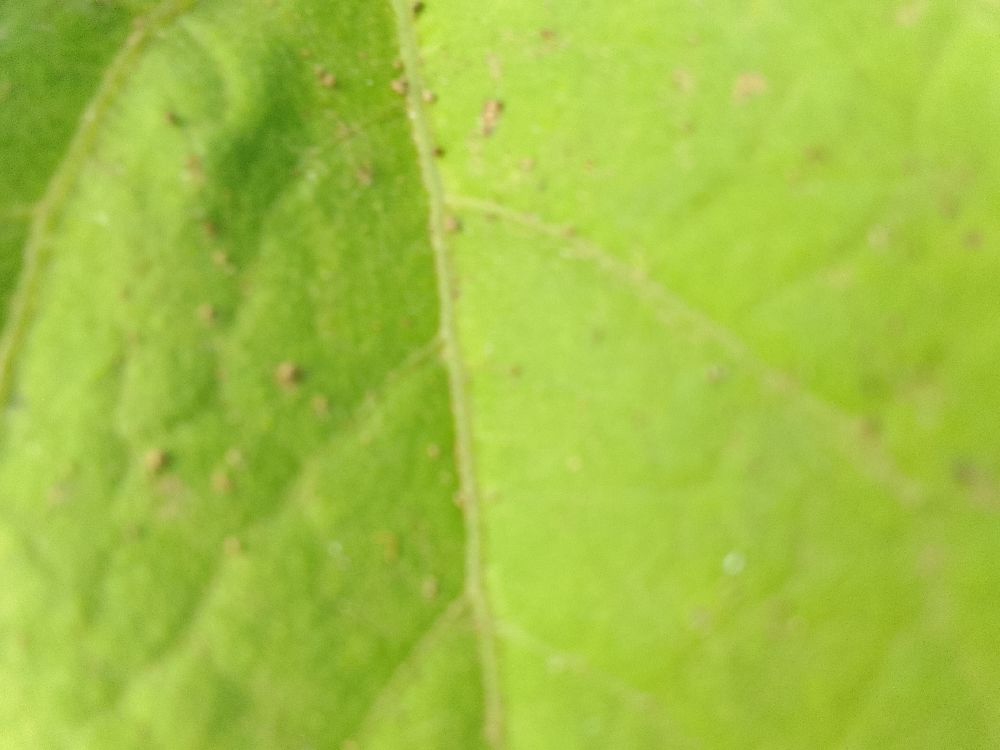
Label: healthy